Vince DiFrancesca

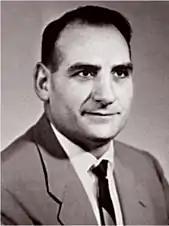

Vincent DiFrancesca (January 1, 1922 – May 21, 2007) was an American football player and coach. He served as the head football coach at Western Illinois University from 1949 to 1953, at Iowa State University from 1954 to 1956, and at Carroll College—now known as Carroll University—in Waukesha, Wisconsin from 1959 to 1971, compiling a career college football coaching record of 106–71–7.